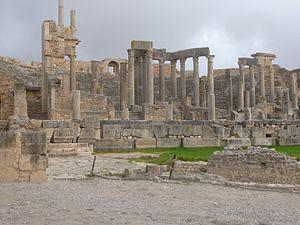
Dougga Thugga (Tunisie) Español: Duga Thuga 日本語: ドゥッガ／トゥッガ 中文: 沙格镇